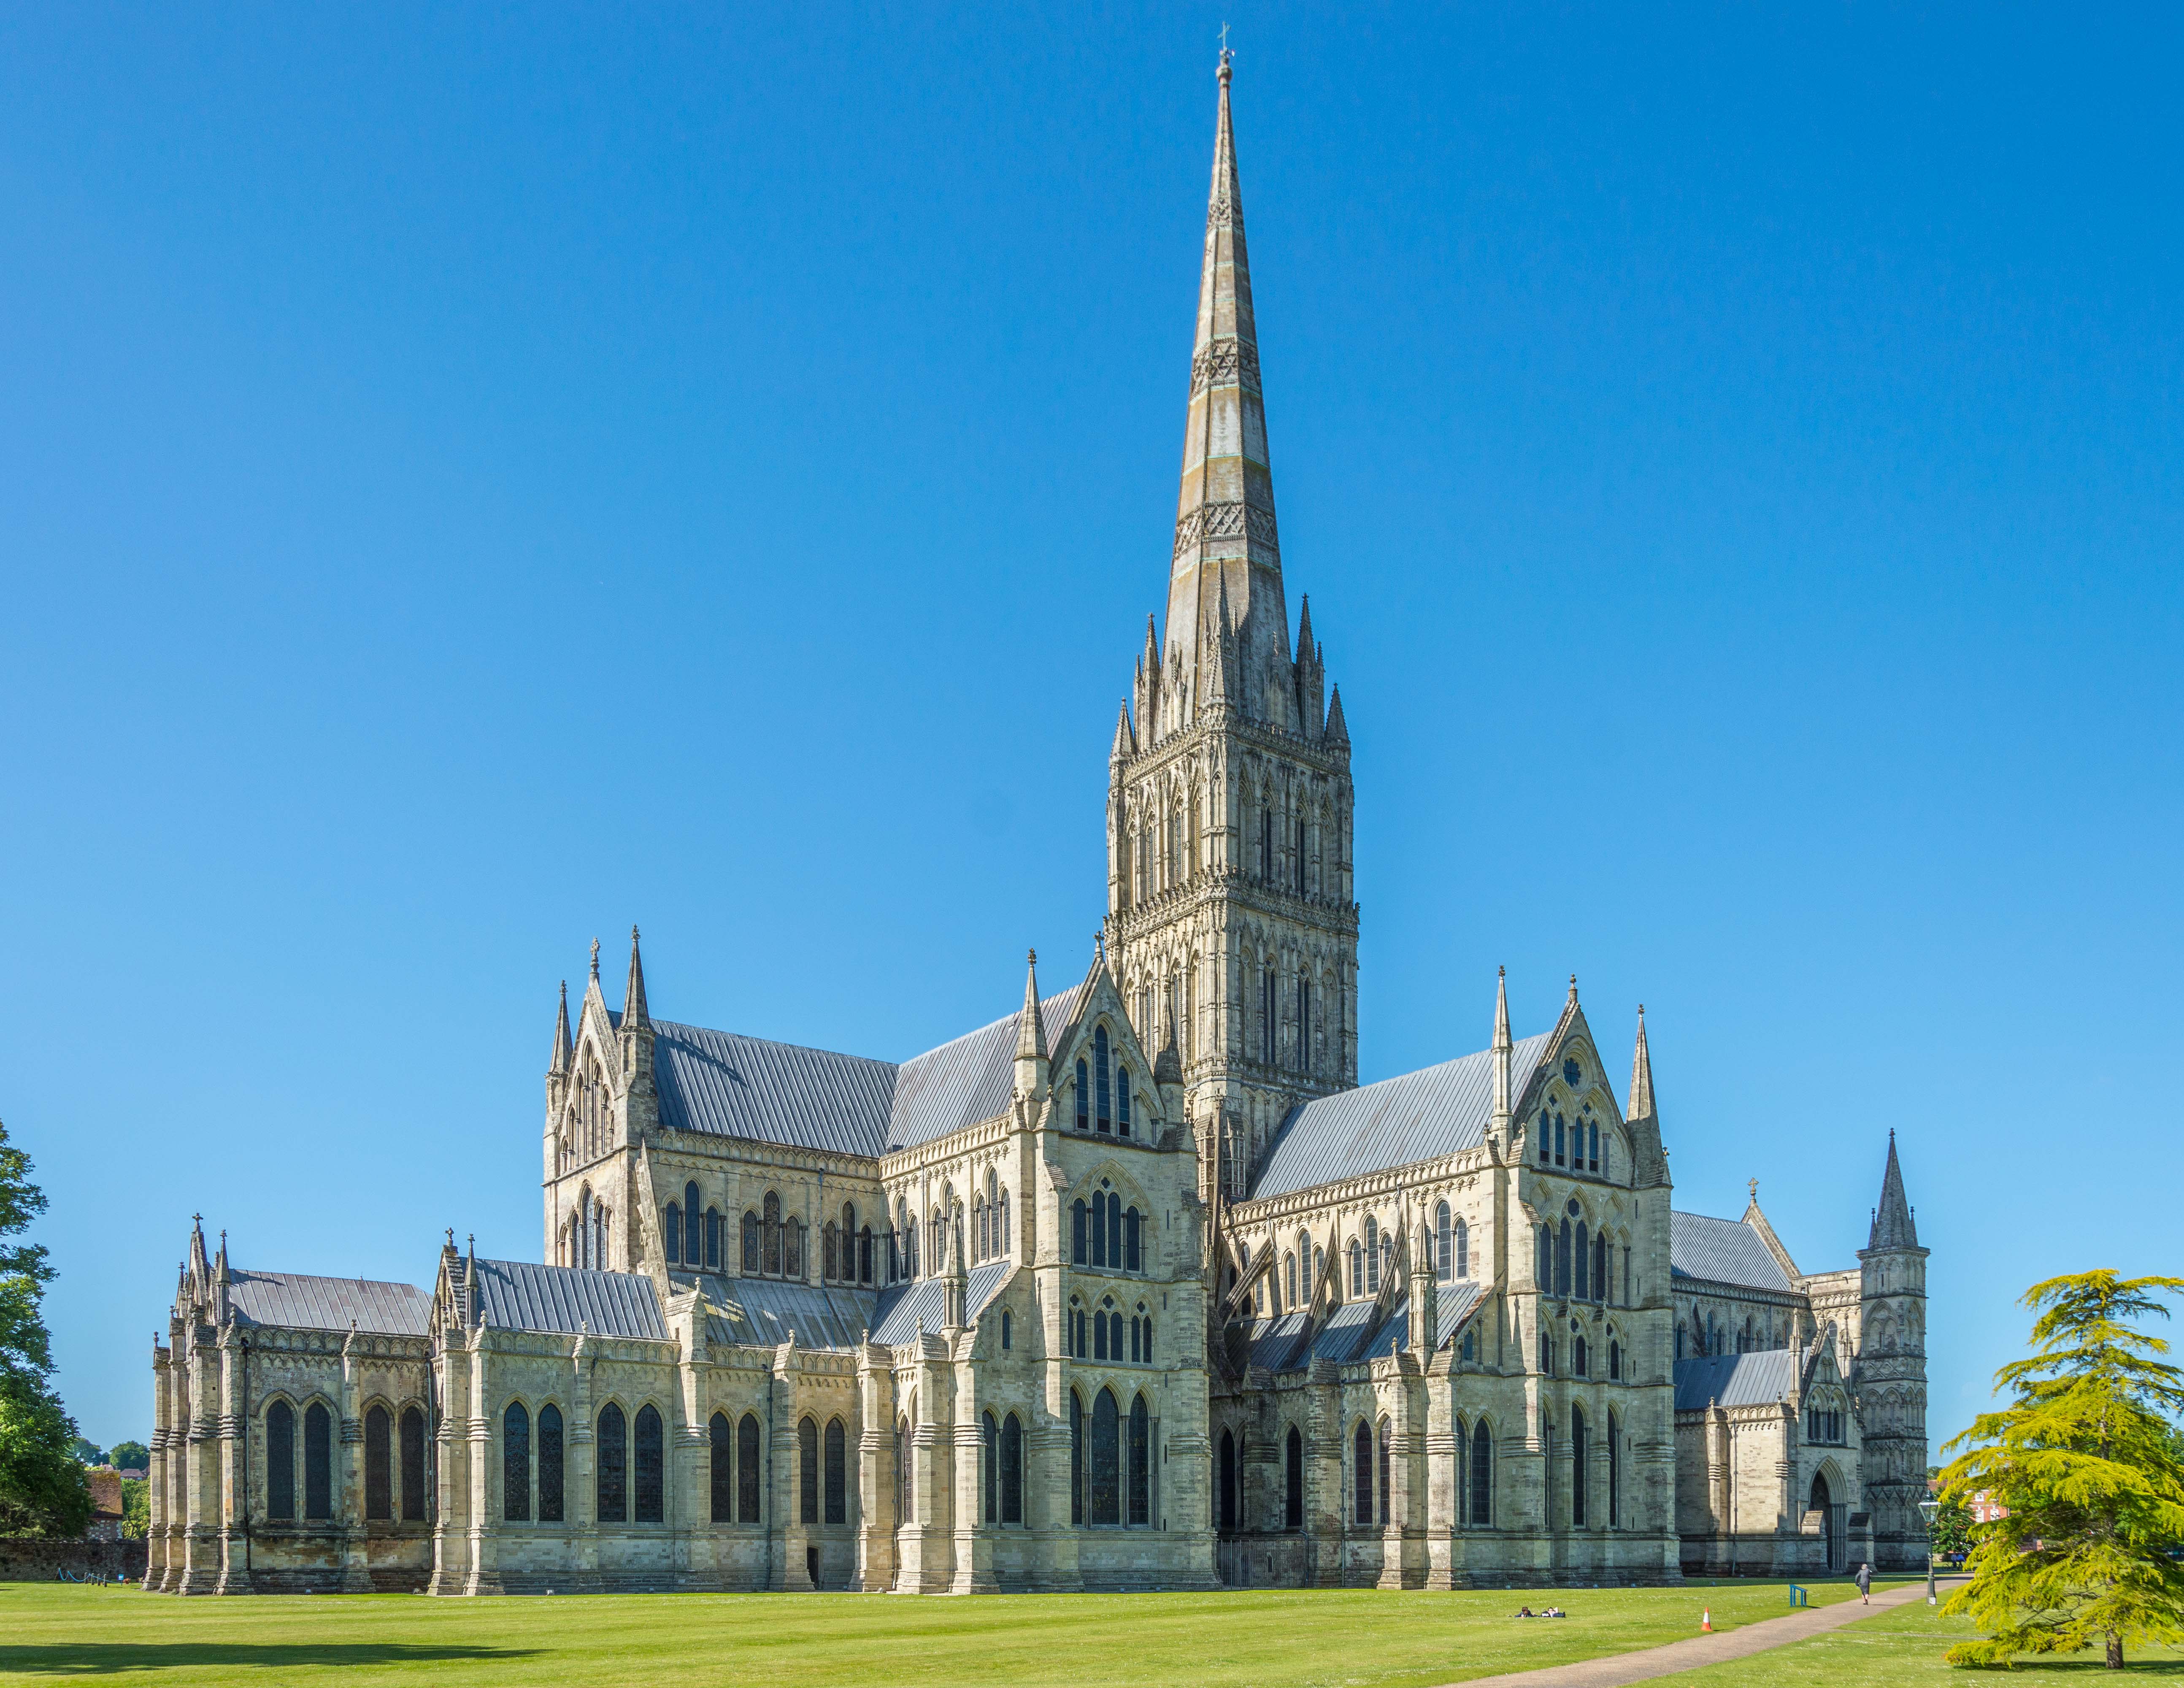
building, tower, landmark, facade, church, cathedral, gothic, place of worship, uk, spire, estate, wiltshire, salisbury, stately home